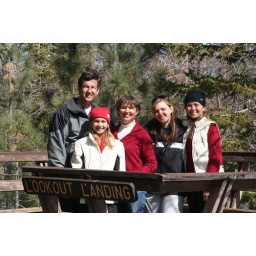
The Mike's in the Karissa tree house